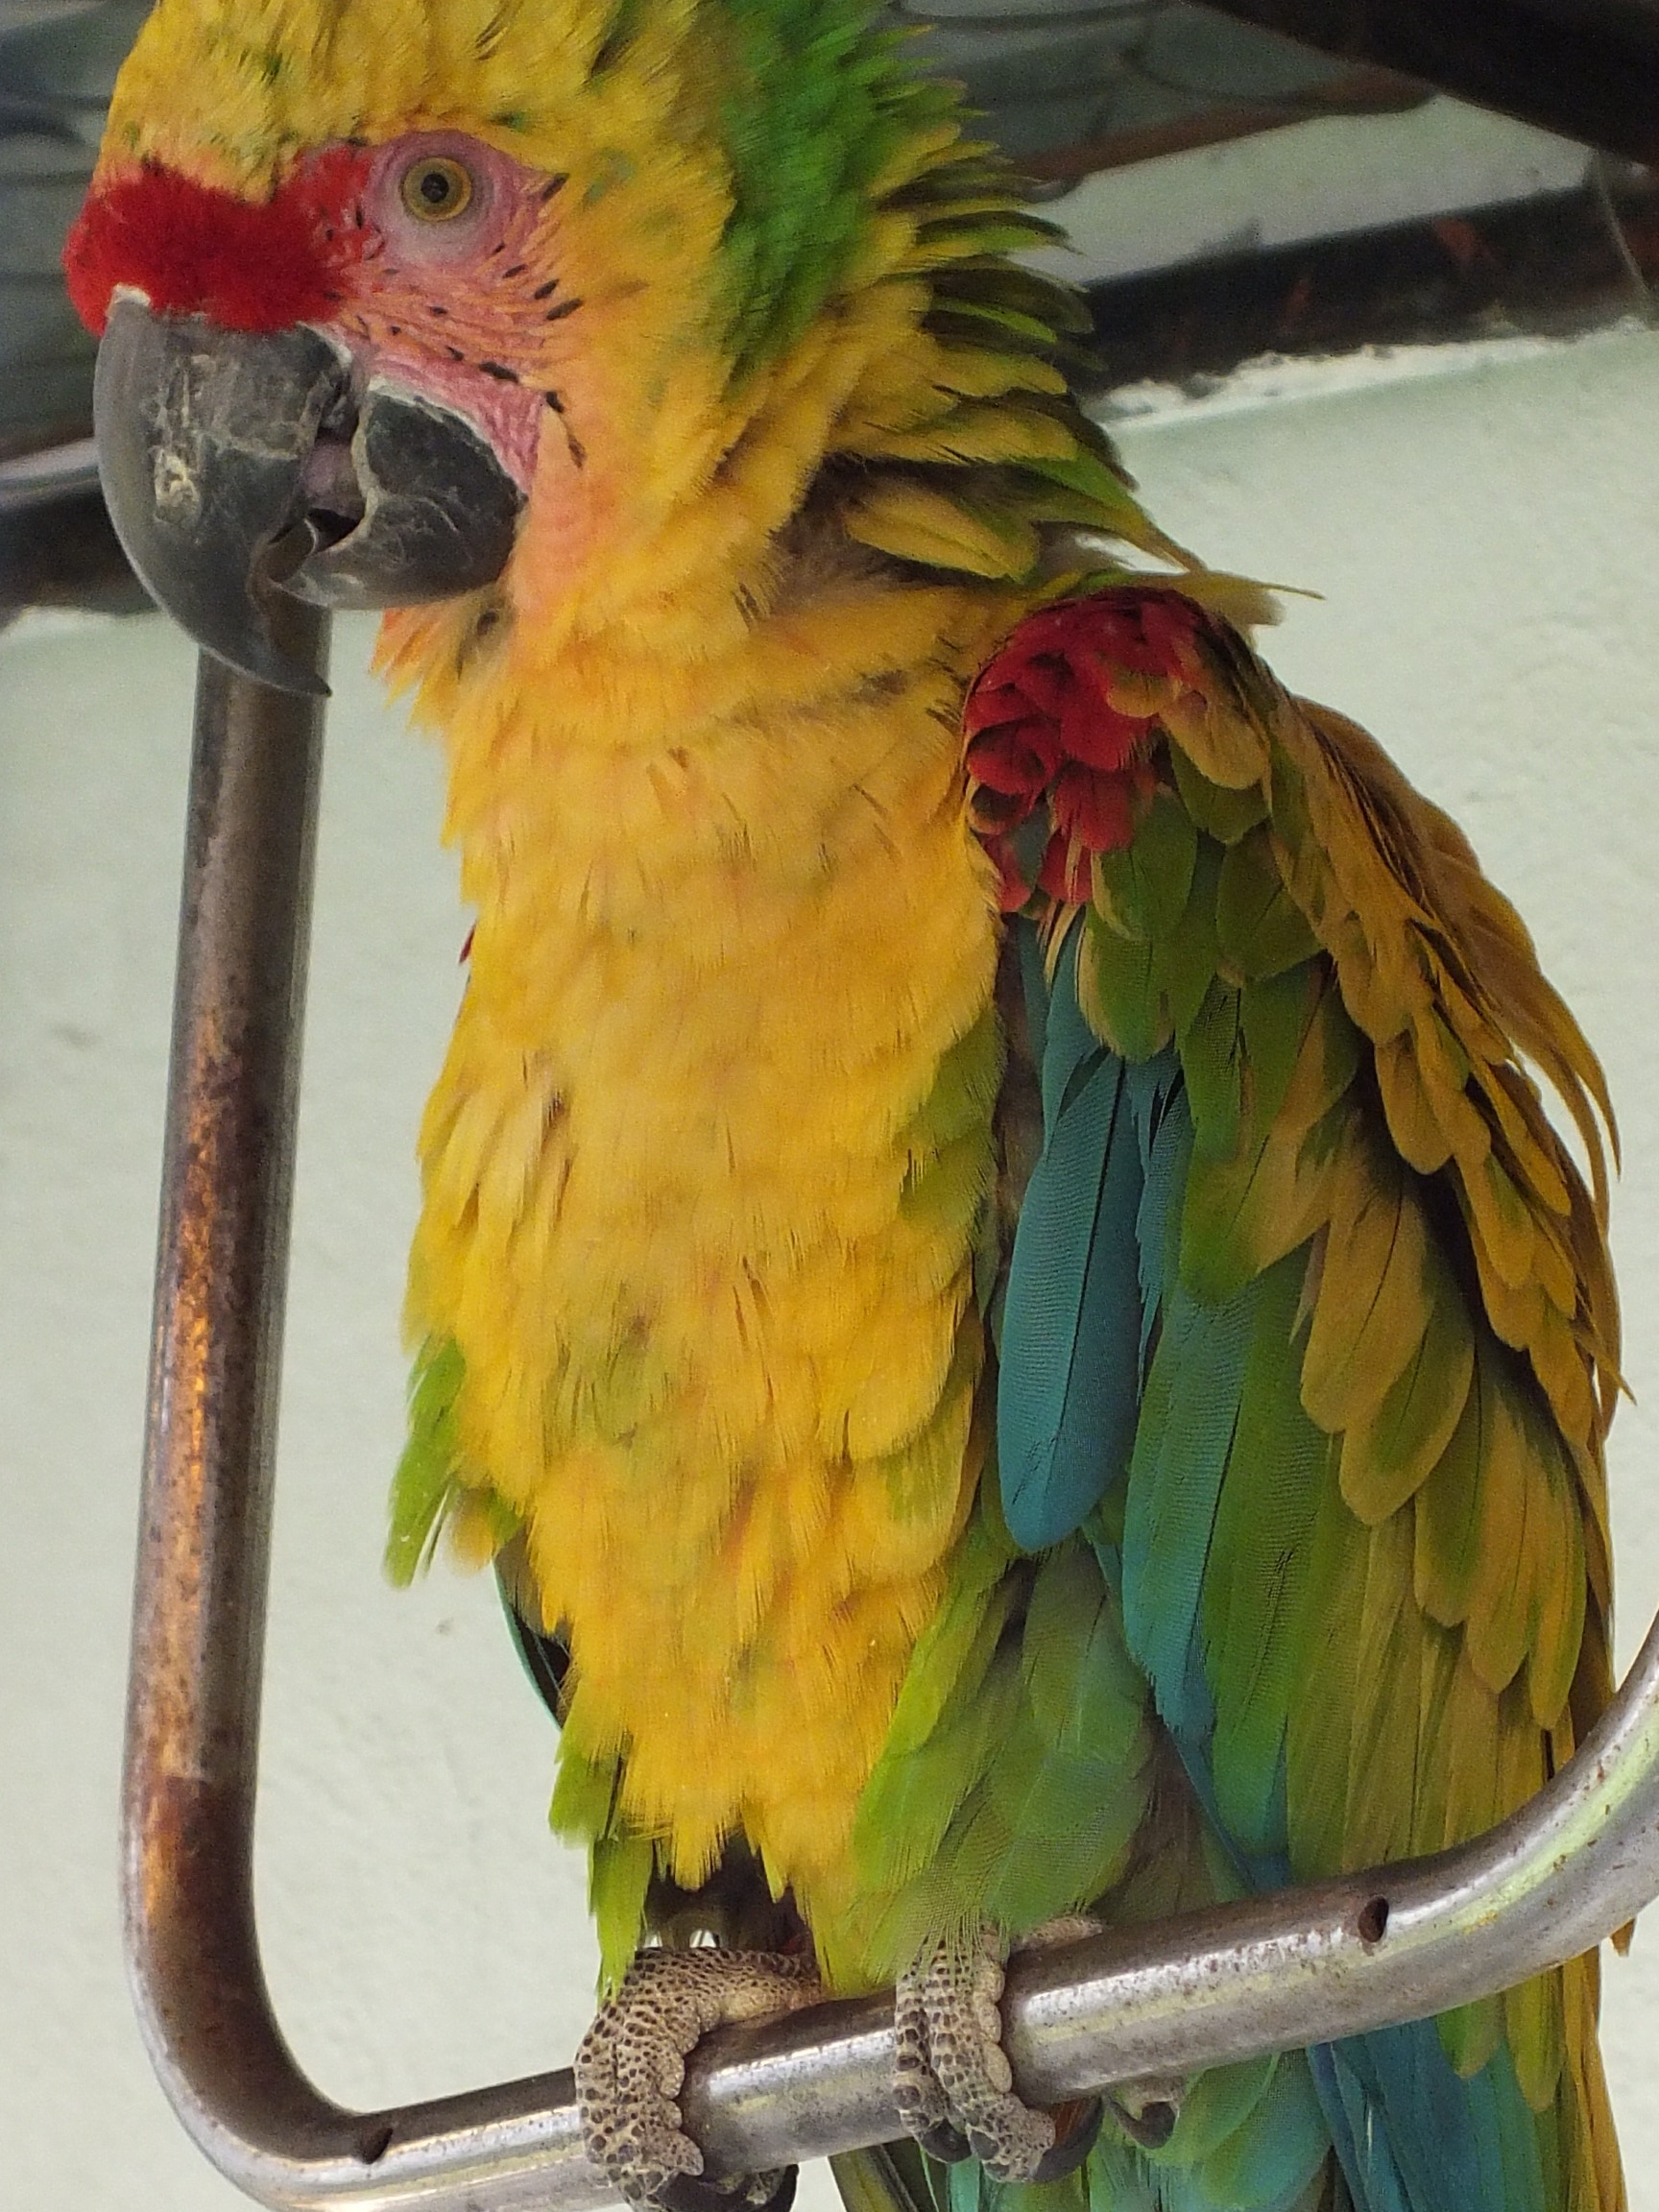
nature, bird, animal, green, beak, yellow, fauna, lorikeet, macaw, vertebrate, parrot, ave, parakeet, common pet parakeet